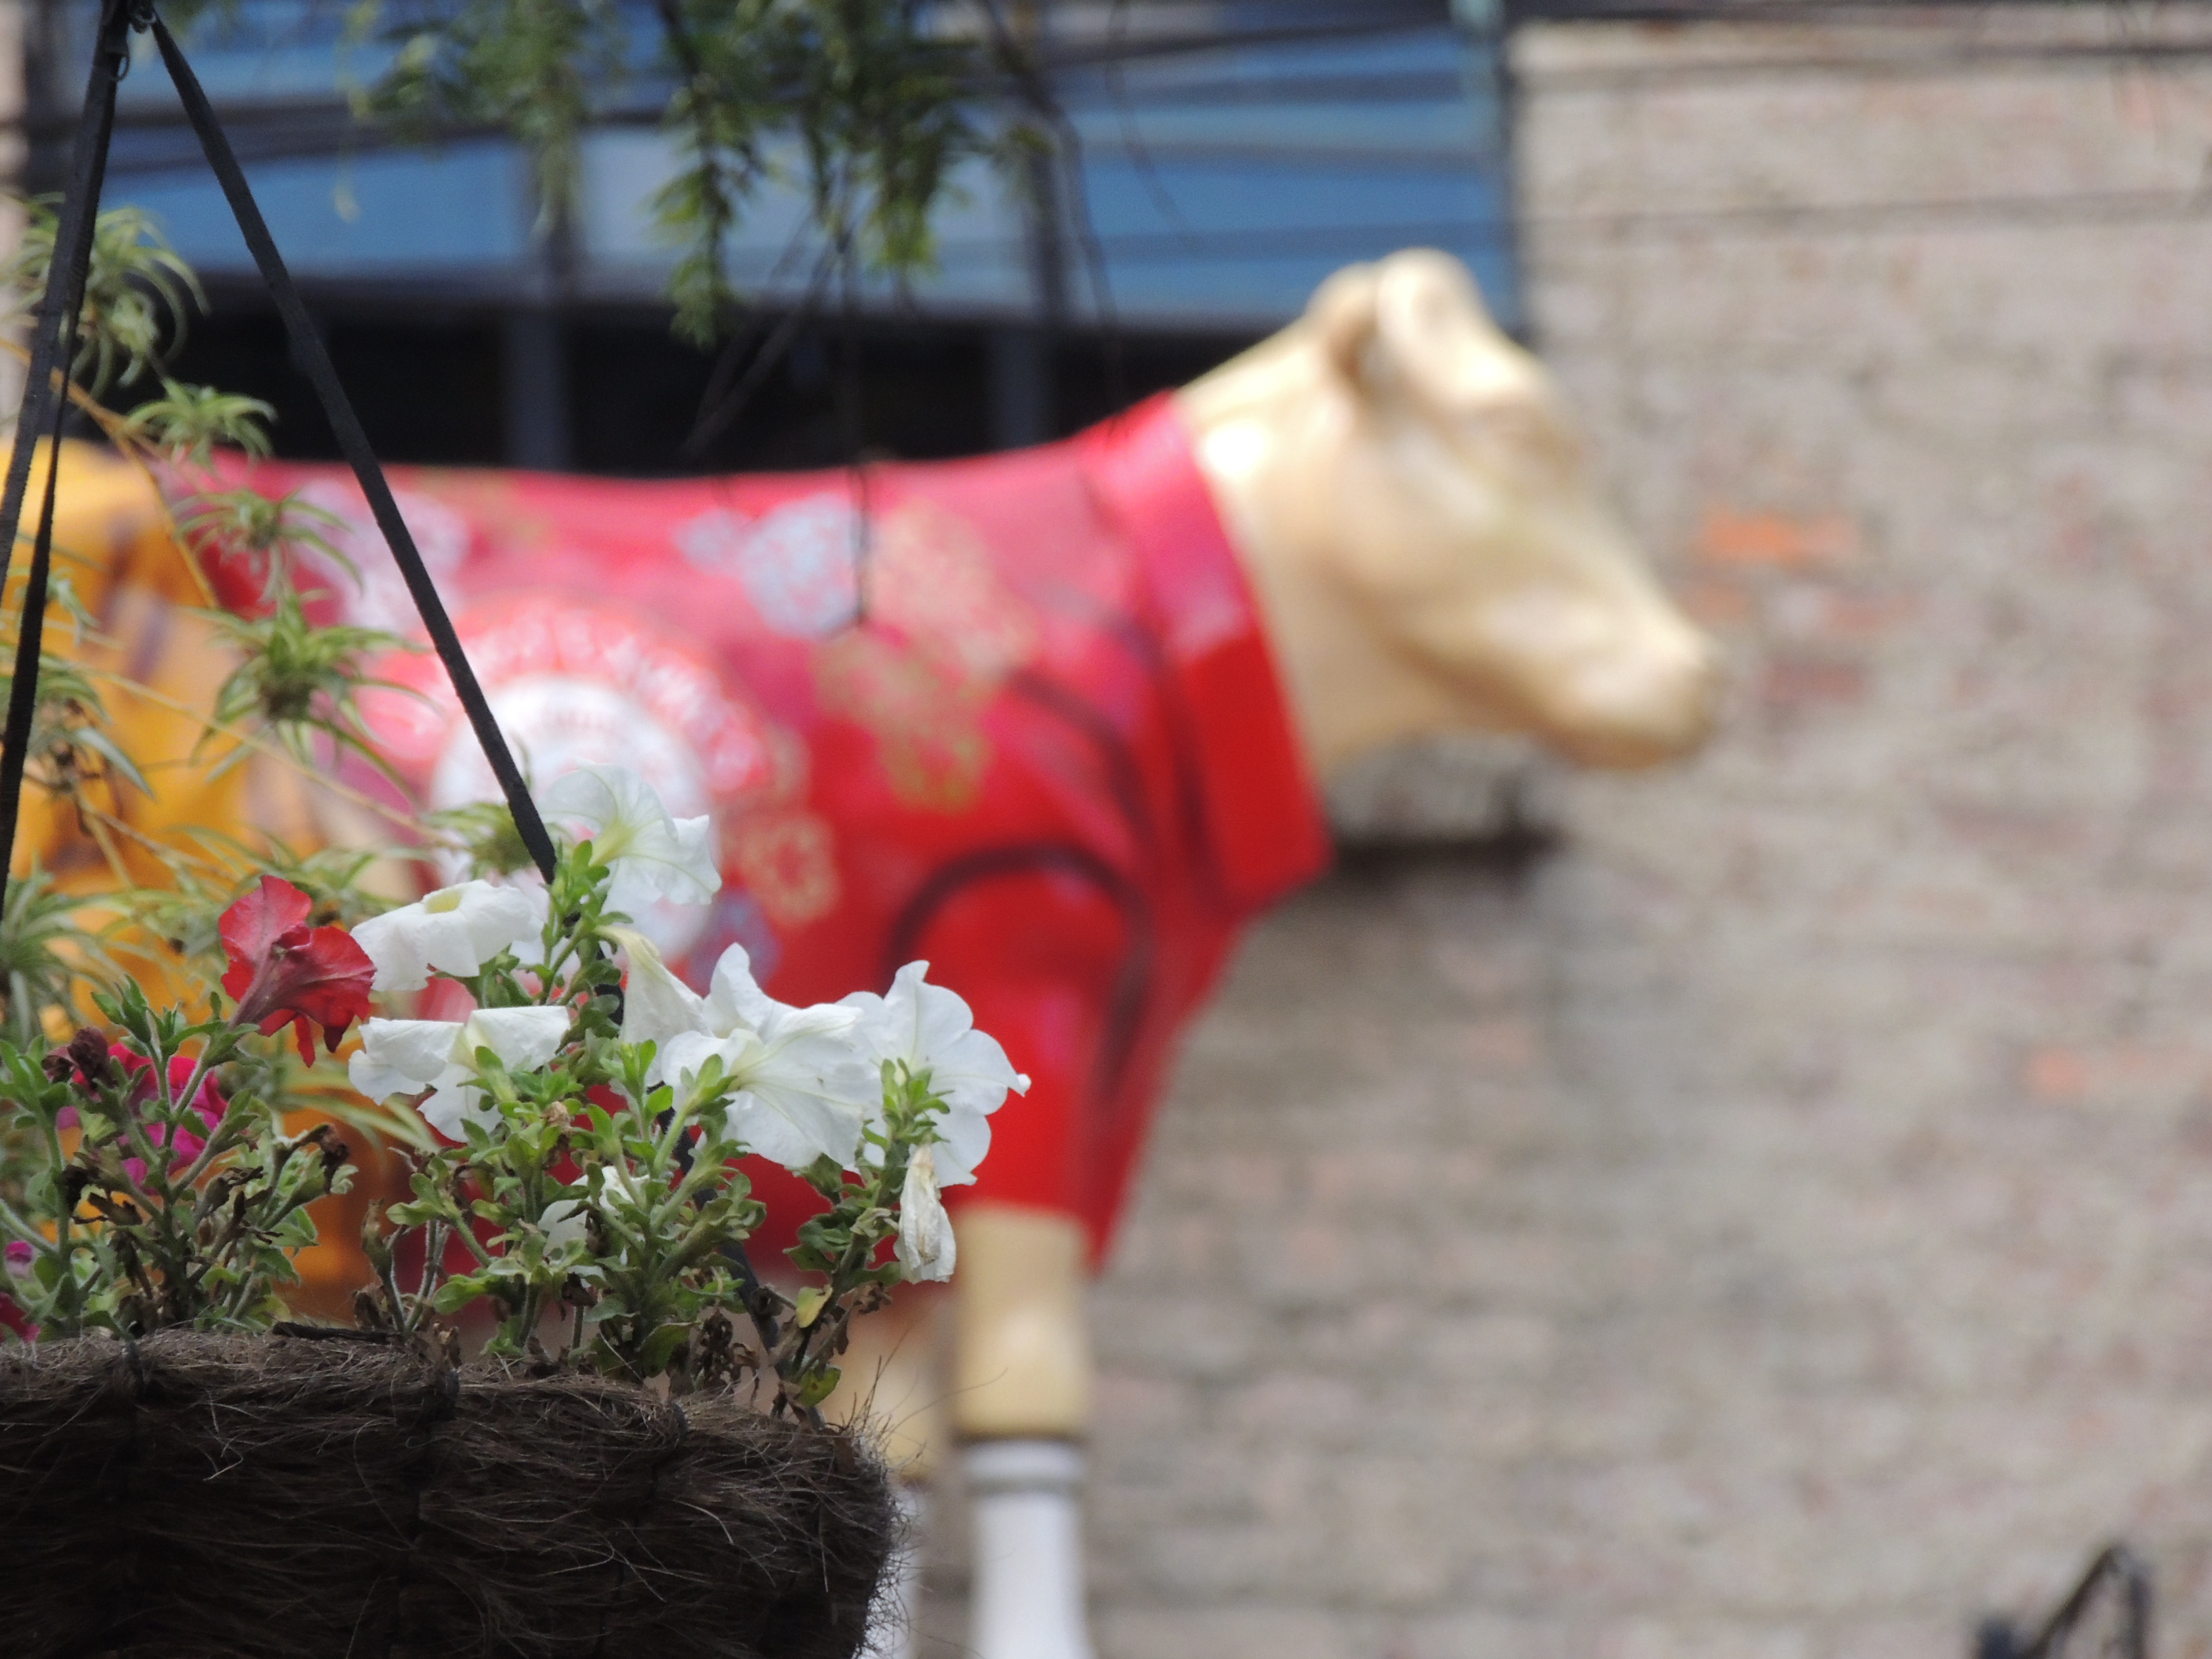
cab, flower, spring, plant, fawn, livestock, perennial plant